Qingzhou Bridge

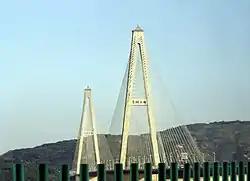

The Qingzhou Minjiang Bridge, also known as the Qingzhou Bridge, is a cable-stayed bridge over the Min River in Fuzhou, Fujian, China. The bridge is main span is placing it among the largest cable-stayed bridges in the world, the span arrangement is 250+605+250 m. The bridge carries six lanes of traffic on the G15 Shenyang–Haikou Expressway and the S1531 Airport Expressway.